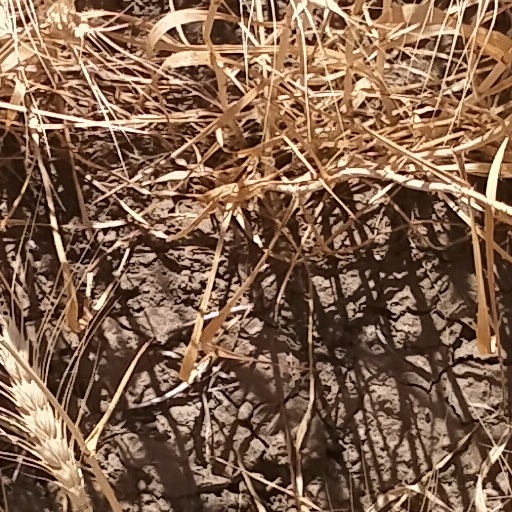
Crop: wheat